C. Herschel (crater)

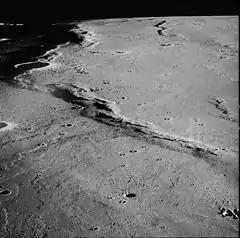
C. Herschel (upper left) cuts across the wrinkle ridge Dorsum Heim in this oblique view from Apollo 17

C. Herschel is a small lunar impact crater that lies on the western part of Mare Imbrium. It is named after German astronomer Caroline Herschel. It is a circular, bowl-shaped formation that has not undergone significant erosion. The interior floor has the same low albedo as the surrounding lunar mare. To the south-southwest is the similar crater Heis. C. Herschel lies on a wrinkle ridge of the lunar mare named the Dorsum Heim.